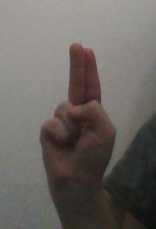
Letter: taa